Episcopal Diocese of Washington

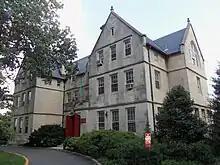
Episcopal Church House on Mount St. Alban, near the Washington National Cathedral in Washington, D.C.

The Episcopal Diocese of Washington is a diocese of the Episcopal Church covering Washington, D.C., and nearby counties of Maryland in the United States. With a membership of over 38,000, the diocese is led by the bishop of Washington, Mariann Budde. It is home to Washington National Cathedral, which is the seat of both the diocesan bishop and the presiding bishop of the Episcopal Church.